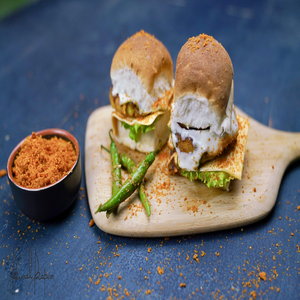
Dish: vadapav